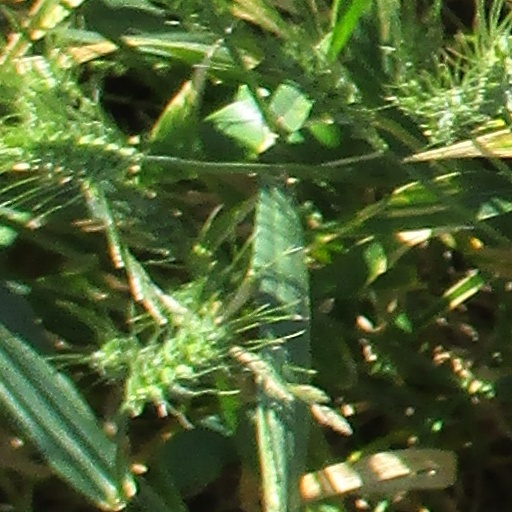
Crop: wheat